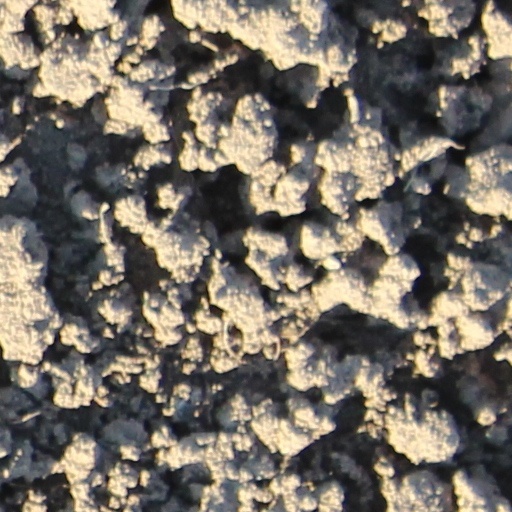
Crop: wheat